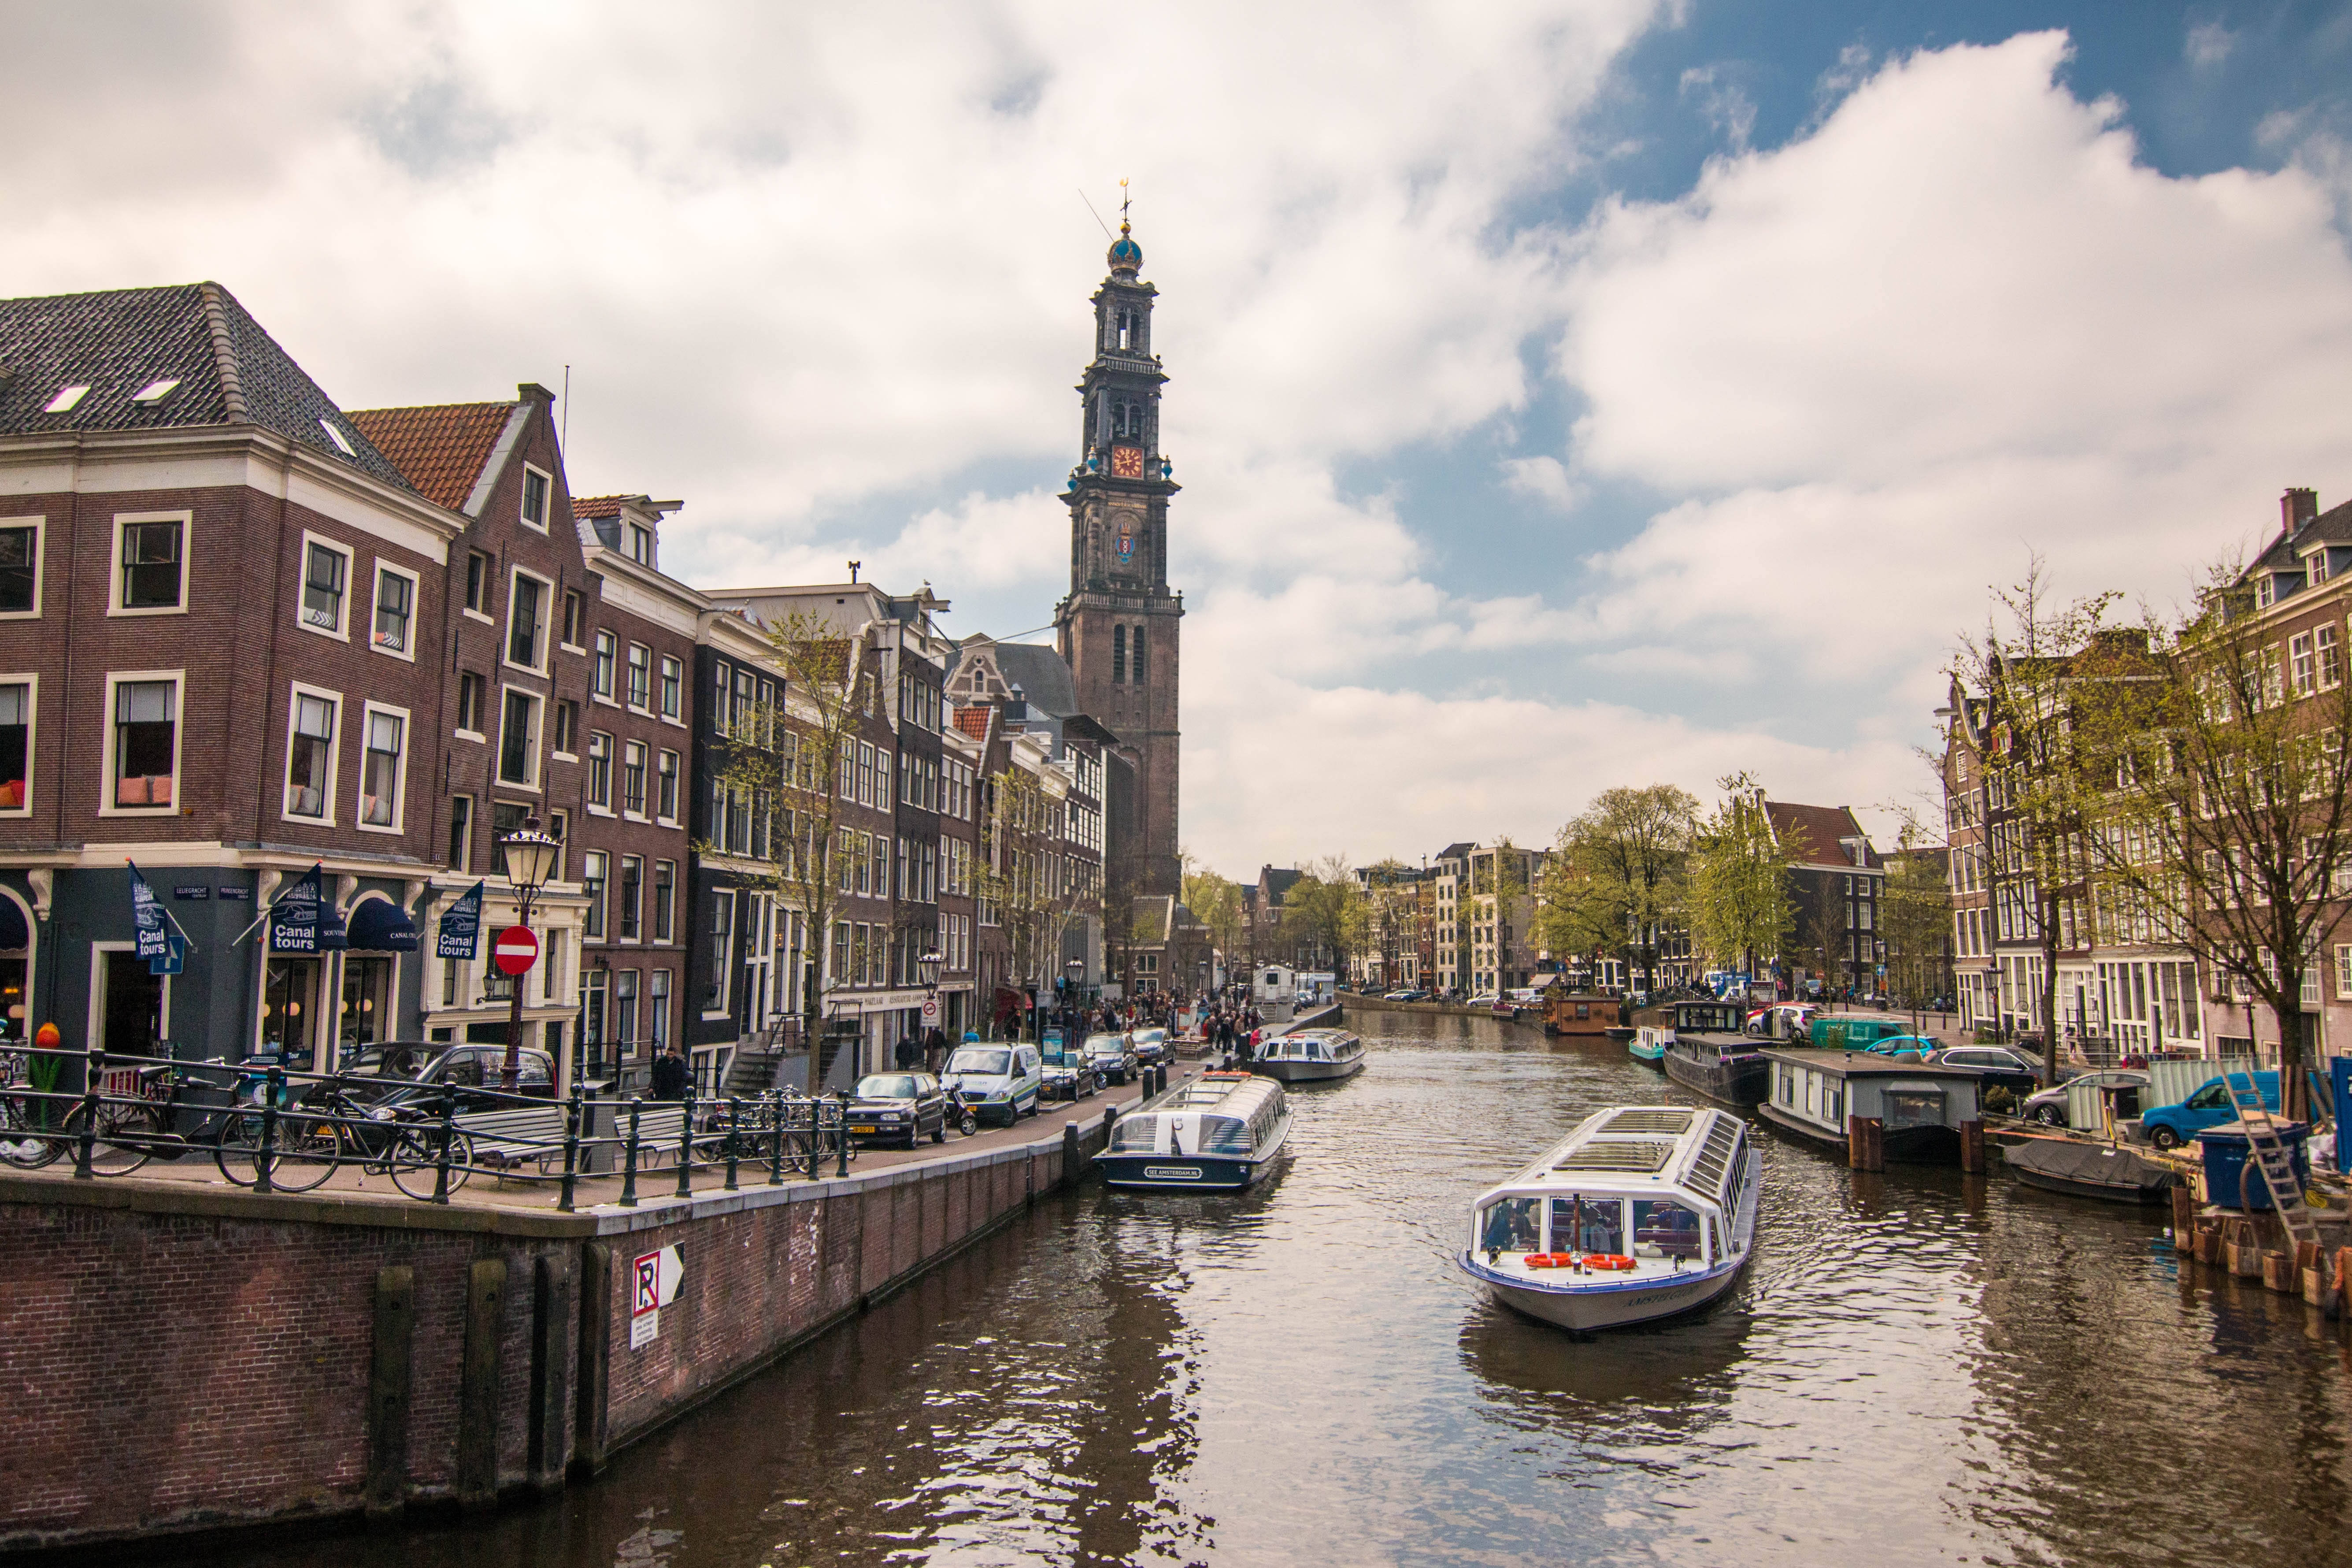
water, outdoor, architecture, sky, boat, bridge, street, photography, house, town, view, roof, building, city, urban, river, canal, cityscape, narrow, travel, europe, feed, construction, spring, lantern, curve, red, vehicle, landmark, harbor, tile, blue, exterior, residential, tourism, waterway, body of water, amsterdam, netherlands, daylight, windows, dutch, beautiful, center, scene, channel, historical, floats, tradition, watercraft, quay, facades, landform, sagging, geographical feature